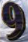
Number: 9